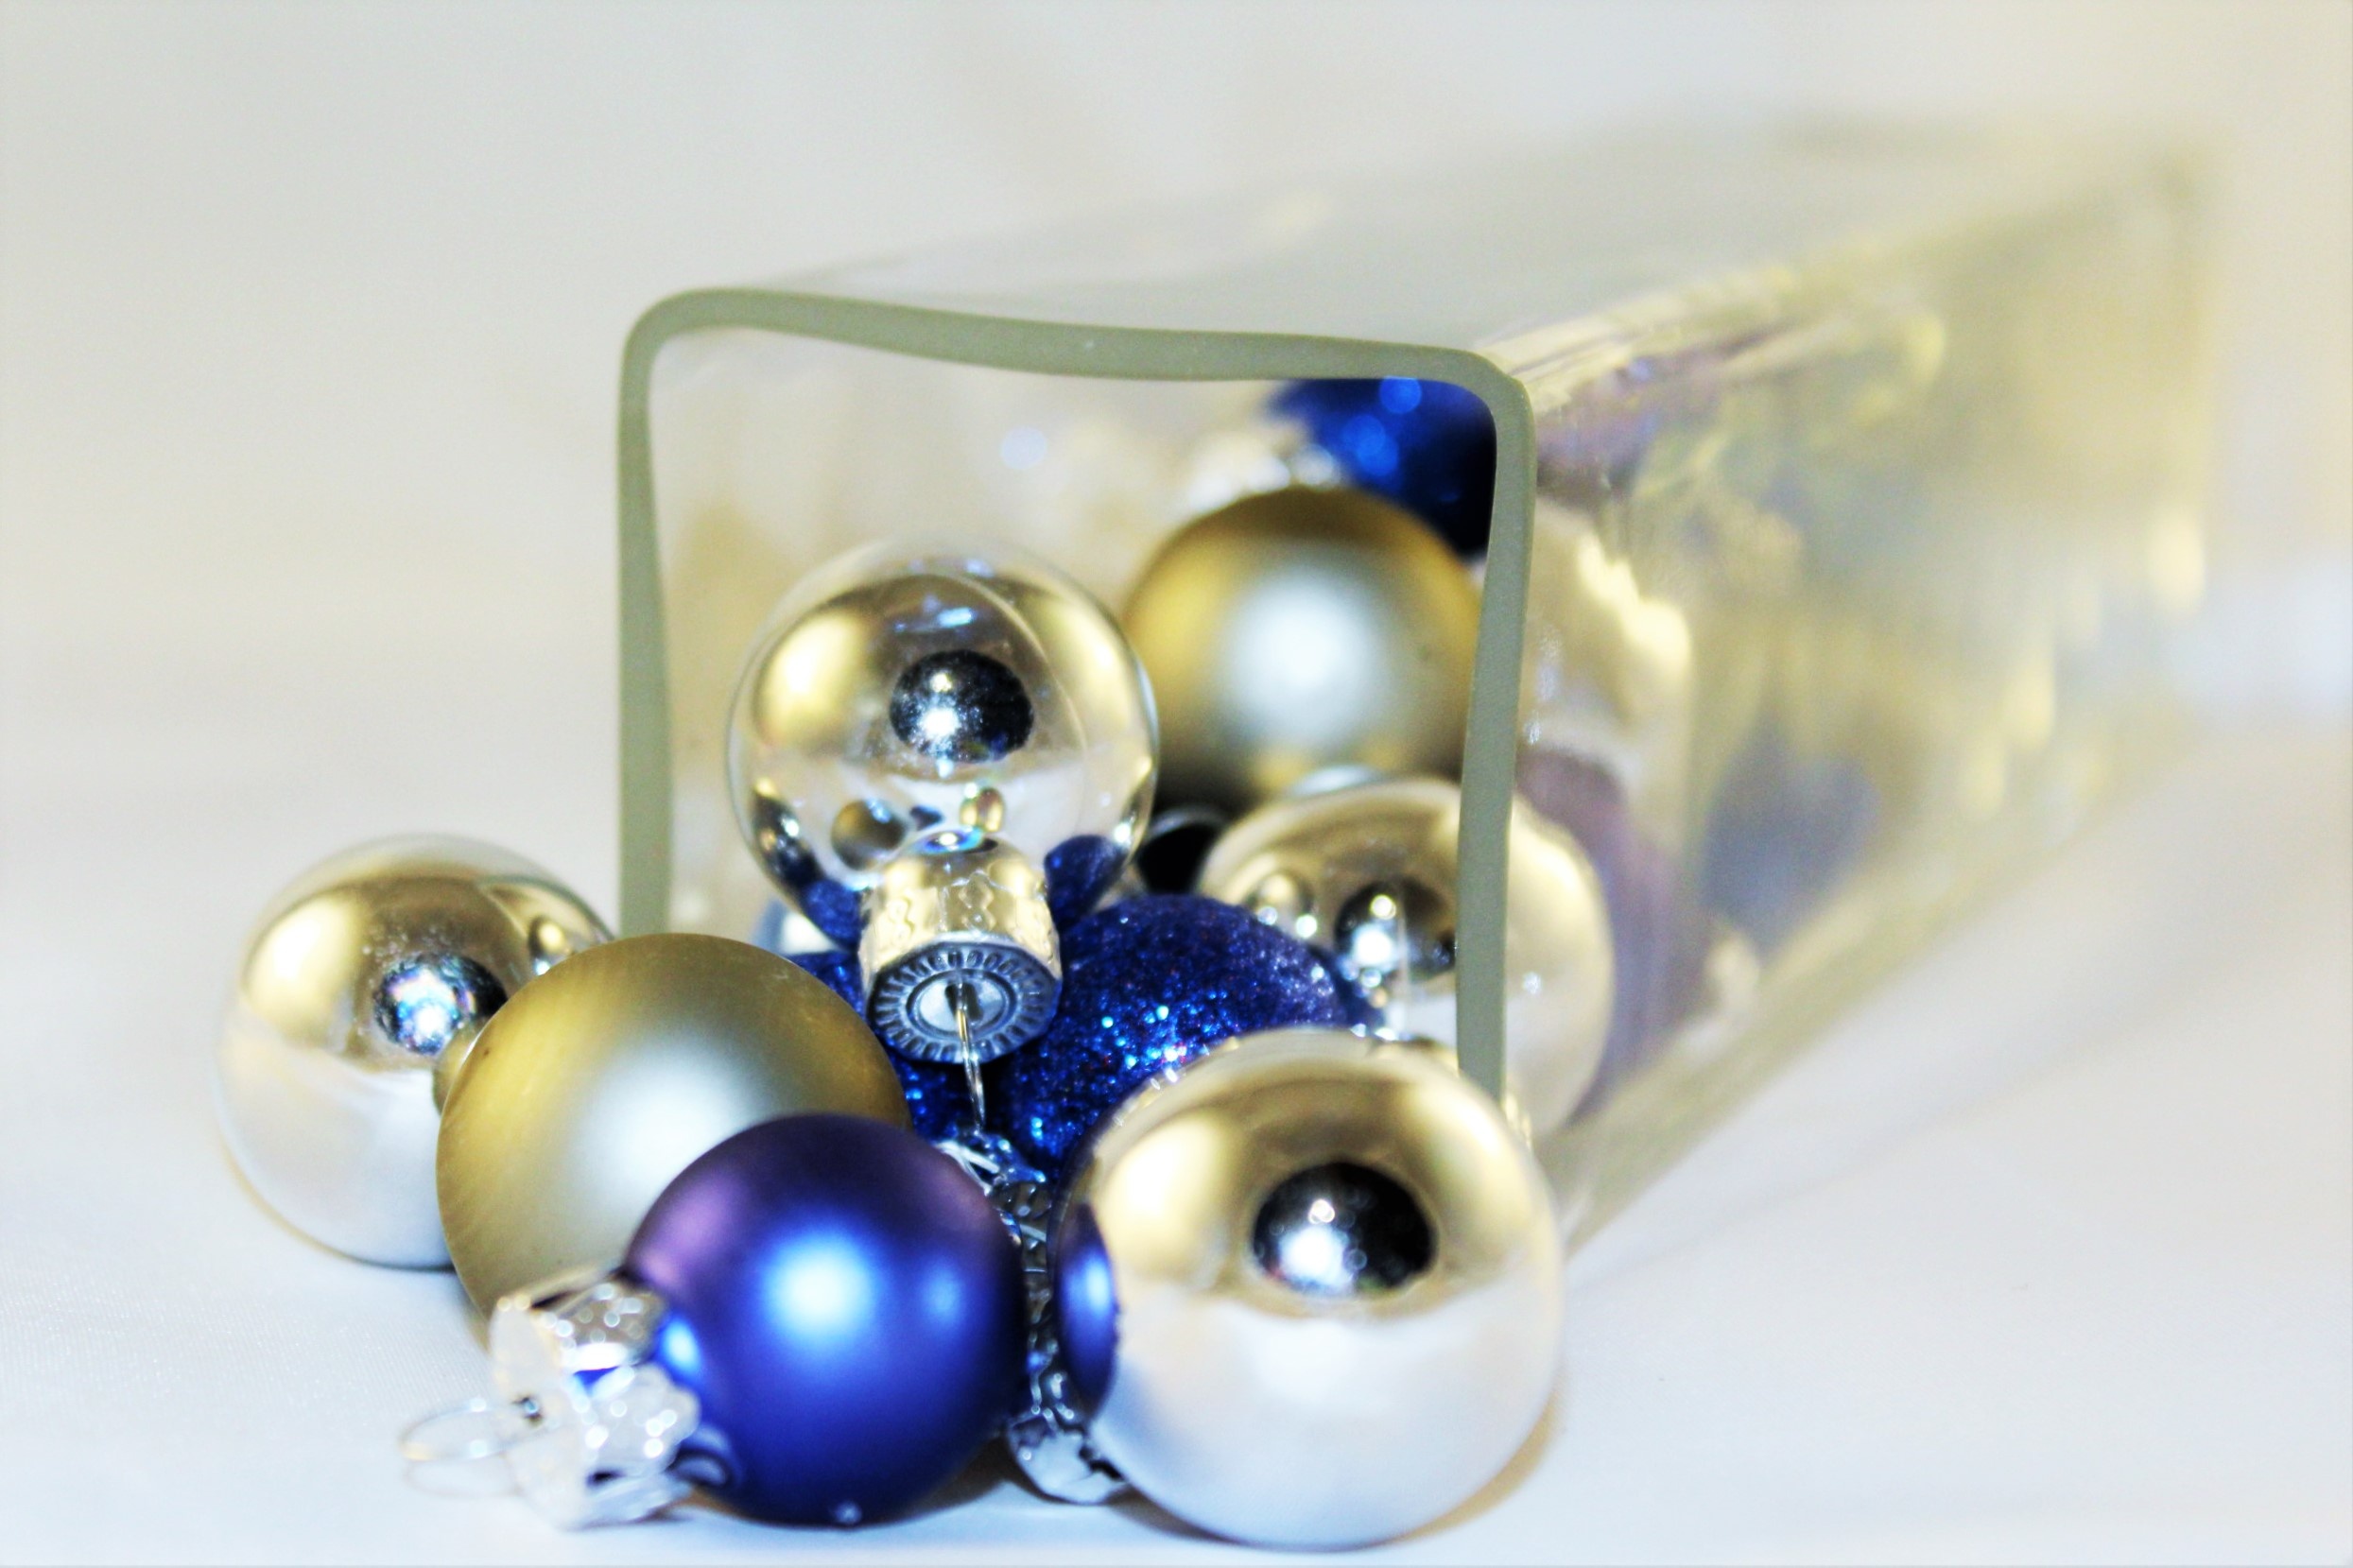
star, glass, decoration, bead, christmas, material, advent, christmas decoration, christmas time, jewellery, background, poinsettia, gemstone, fashion accessory